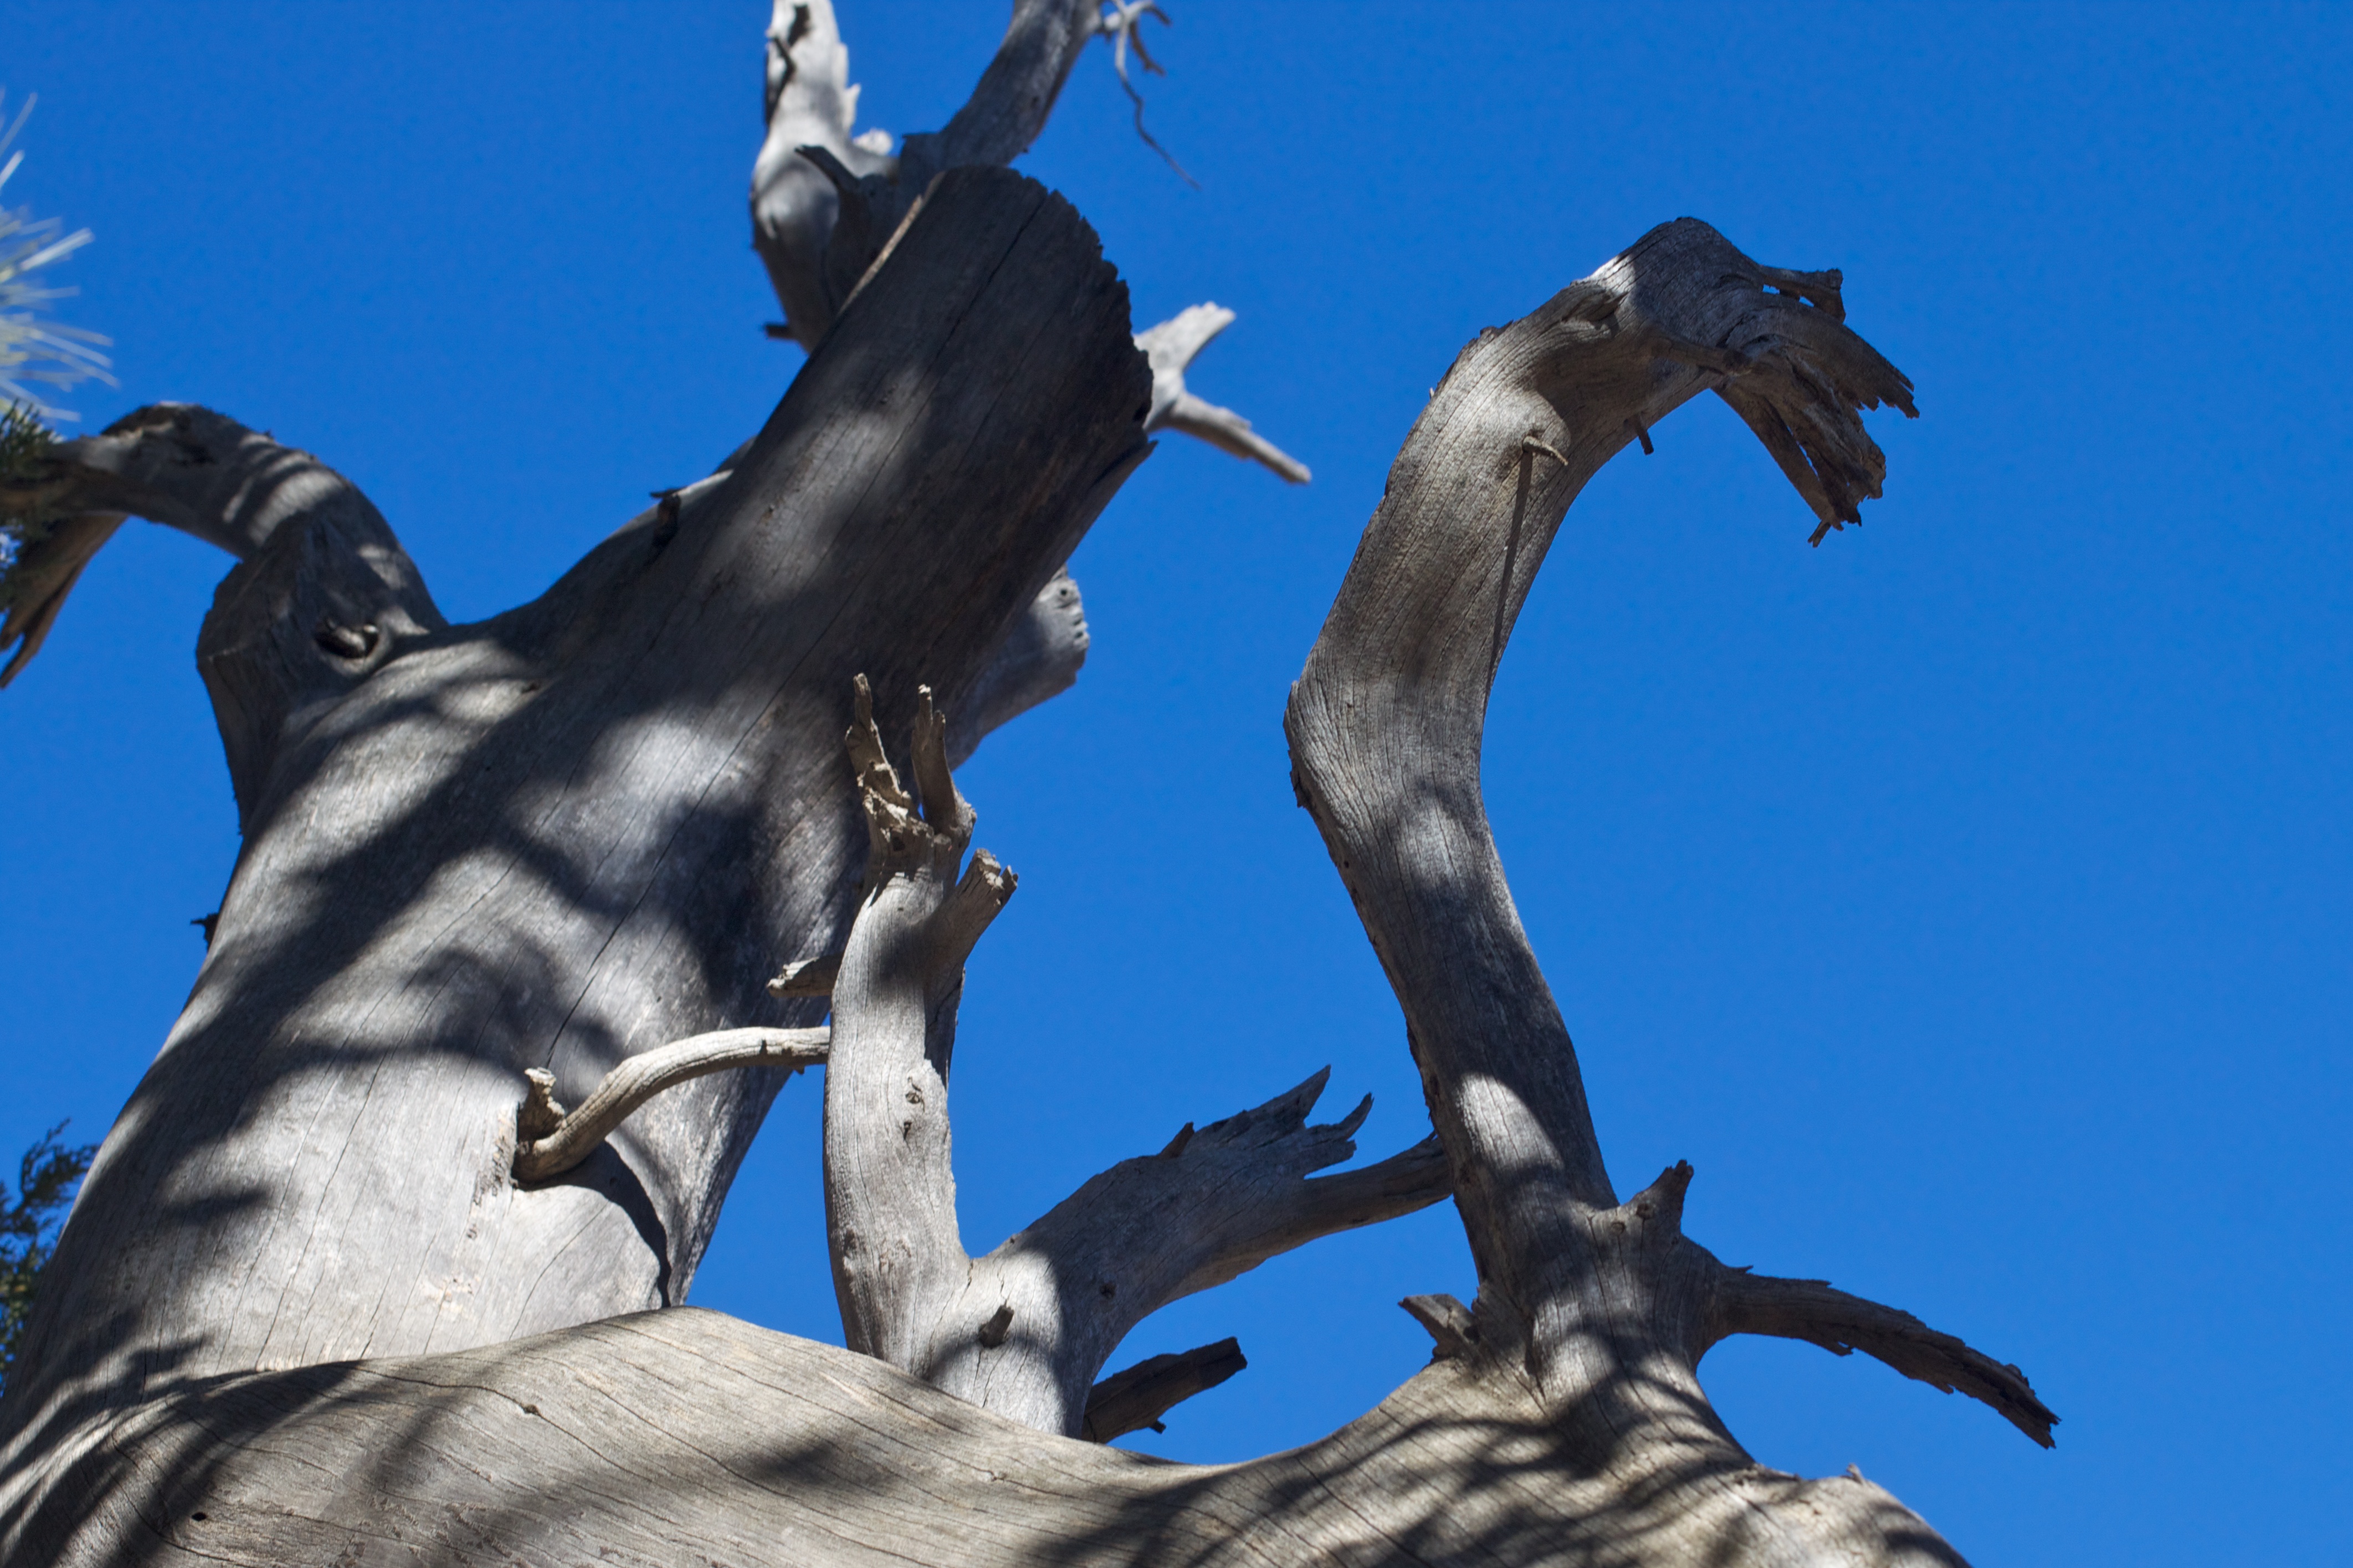
monument, statue, stallion, sculpture, art